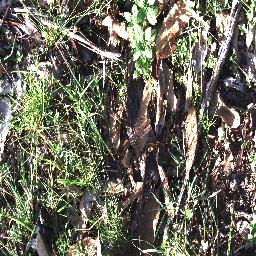
Label: negative